Galata

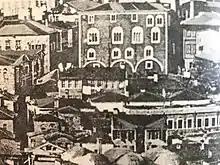
Genoese Palace (1314) before its front façade on Bankalar Caddesi was rebuilt with a different style in the 1880s and became known as the "Bereket Han" office building.

The building's appearance remained largely unchanged until 1880, when its front (southern) façade on Bankalar Caddesi (facing the Golden Horn), together with about two-thirds of the building, was demolished for constructing the street's tramway line. The front façade was later reconstructed in the 1880s with a different style and became a 5-floor office building named "Bereket Han", while its rear (northern) façade on Kart Çınar Sokak (and the remaining one-third of the palace building) has retained the materials and design of the original structure, but needs restoration. Bankalar Caddesi has rows of Ottoman-era bank buildings, including the headquarters of the Ottoman Central Bank, which is today the Ottoman Bank Museum. Several ornaments that were originally on the façade of the Genoese Palace were used to embellish these 19th-century bank buildings in the late Ottoman period.